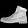
Label: Ankle boot